Schleswig-Holstein Police

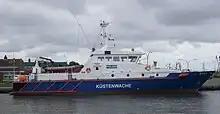
Patrolboat "Sylt"

The district of Segeberg is covered by a precinct in Bad Segeberg with subordinated Police stations in Garbek, Wahlstedt, Leezen, Rickling and Trappenkamp, a precinct in Norderstedt along with stations in Norderstedt-Mitte and Norderstedt-Ost, as well as a precinct in Kaltenkirchen with Police stations in Bad Bramstedt, Boostedt, Henstedt-Ulzburg, Ellerau, Tangstedt and Itzstedt.